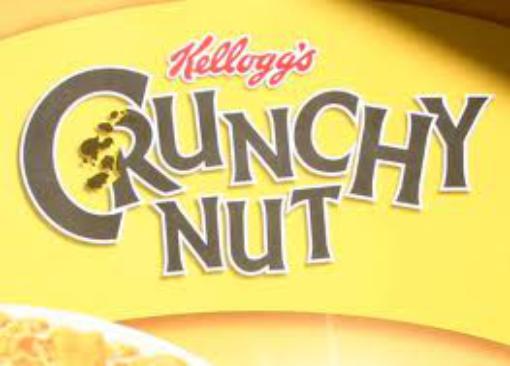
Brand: Crunchy Nut
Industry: Food